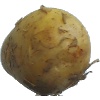
Label: white_potato